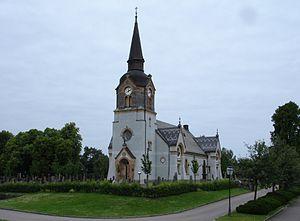
Hishult est une localité de Suède située dans la commune de Laholm du comté de Halland. Elle couvre une superficie de 0,74 km². En 2010, elle compte 332 habitants.